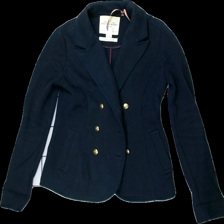
View: front
Type: Blazer
Category: Ladies
Brand: Holly And Whyte (Lindex)
Colors: Grey
Material: 70% cotton 30% nylone
Cut: Regular
Size: S
Season: All
Stains: Major
Damage: fläckar krage
Damage location: top center
Damage 2 location: middle center
Price range: <50
Recommended usage: Export
Description: blå kavaj, saknas knapp och fläckig krage
Comment: saknas knapp